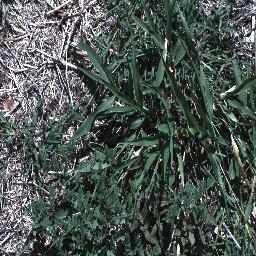
Label: negative